Sir George Campbell

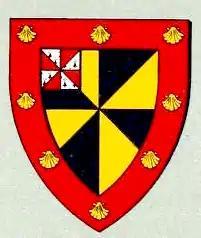
arms of Sir George Campbell of Cessnock

Sir George Campbell of Cessnock in Ayrshire was a 17th-century statesman. His lineage was from the Campbells of Loudoun. His father was Sir Hugh Campbell and his mother was Elizabeth Campbell.